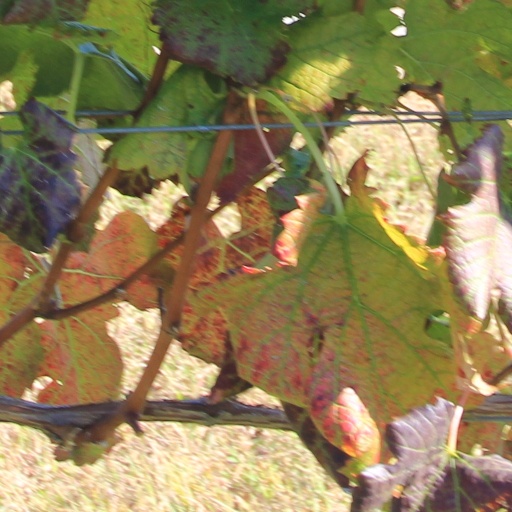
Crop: grape